List of Detroit Red Wings award winners

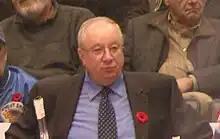
Jacques Demers

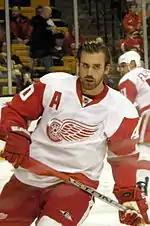
Henrik Zetterberg won the Conn Smythe Trophy in 2008 and the NHL Foundation Player Award in 2013

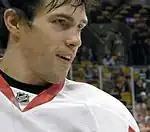
Pavel Datsyuk has won both the Frank J. Selke Trophy and the Lady Byng Memorial Trophy multiple times

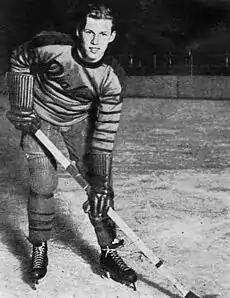
Syd Howe posing on the ice in a Philadelphia Quakers uniform

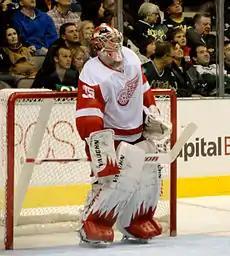
Jimmy Howard on the ice, upright in front of his net

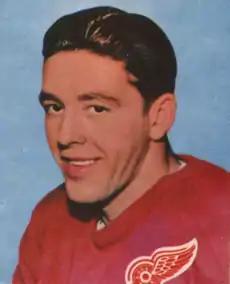
Marcel Pronovost played in 10 All-Star Games as a Red Wing

The NHL first and second team All-Stars are the top players at each position as voted on by the Professional Hockey Writers' Association. Gordie Howe has been selected twenty-one times, more than any other player in league history.